No. 21 Squadron RAAF

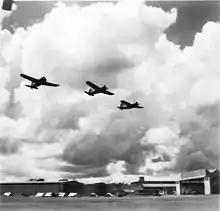
Brewster Buffalo aircraft of No. 21 Squadron flying over Sembawang airfield, Singapore.

The squadron's involvement in the fighting came on 8 December 1941, following a heavy Japanese bombing raid on Sungai Petani, which resulted in the loss or damage of several of its aircraft. Initial interception operations proved unfruitful and, as a result of heavy damage to the airfield, the squadron was withdrawn to Ipoh, falling back through Butterworth, where they squadron achieved its first air-to-air victory, when a Buffalo piloted by Flying Officer Harold Montefiore shot down a Mitsubishi A6M Zero single-engined fighter. Despite this success, though, No. 21 Squadron suffered severe losses to Japanese fighters, on the ground and in the air, during the first week of the campaign; replacements were only limited, resulting in the squadron's operational merger with 453 Squadron.